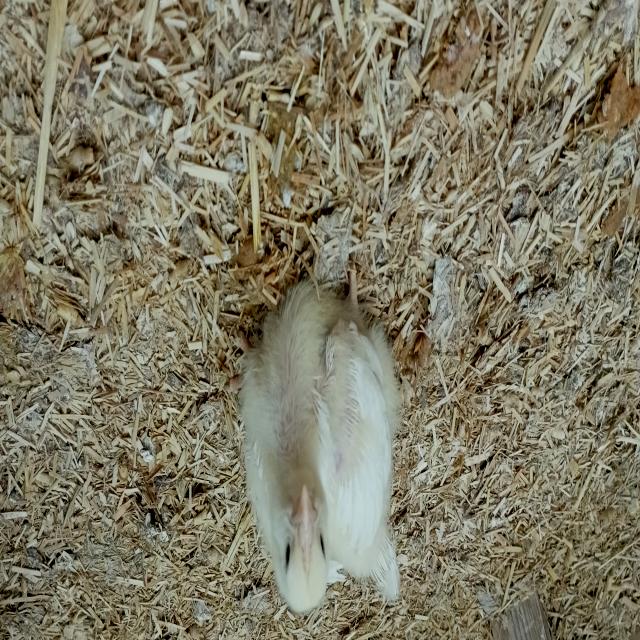
Weight: 323 g